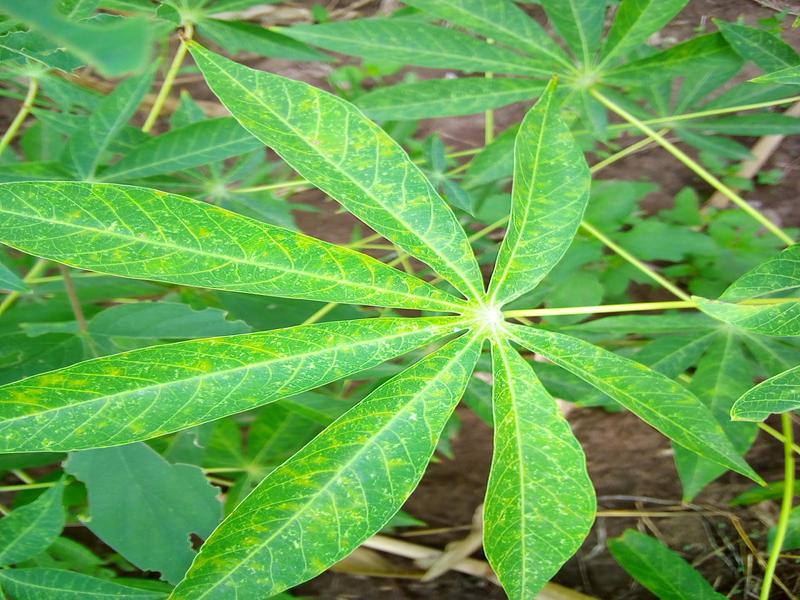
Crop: cassava
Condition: brown_streak_disease